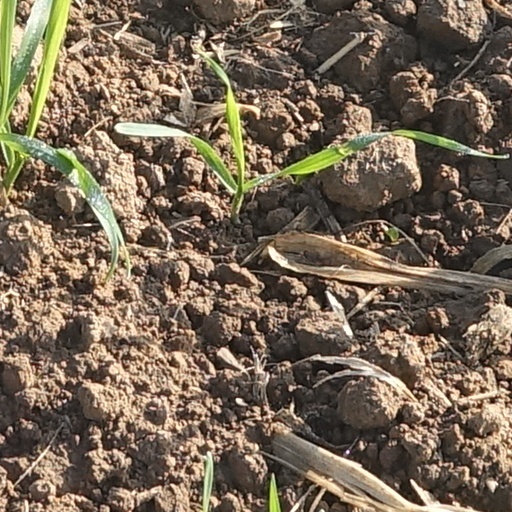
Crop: wheat